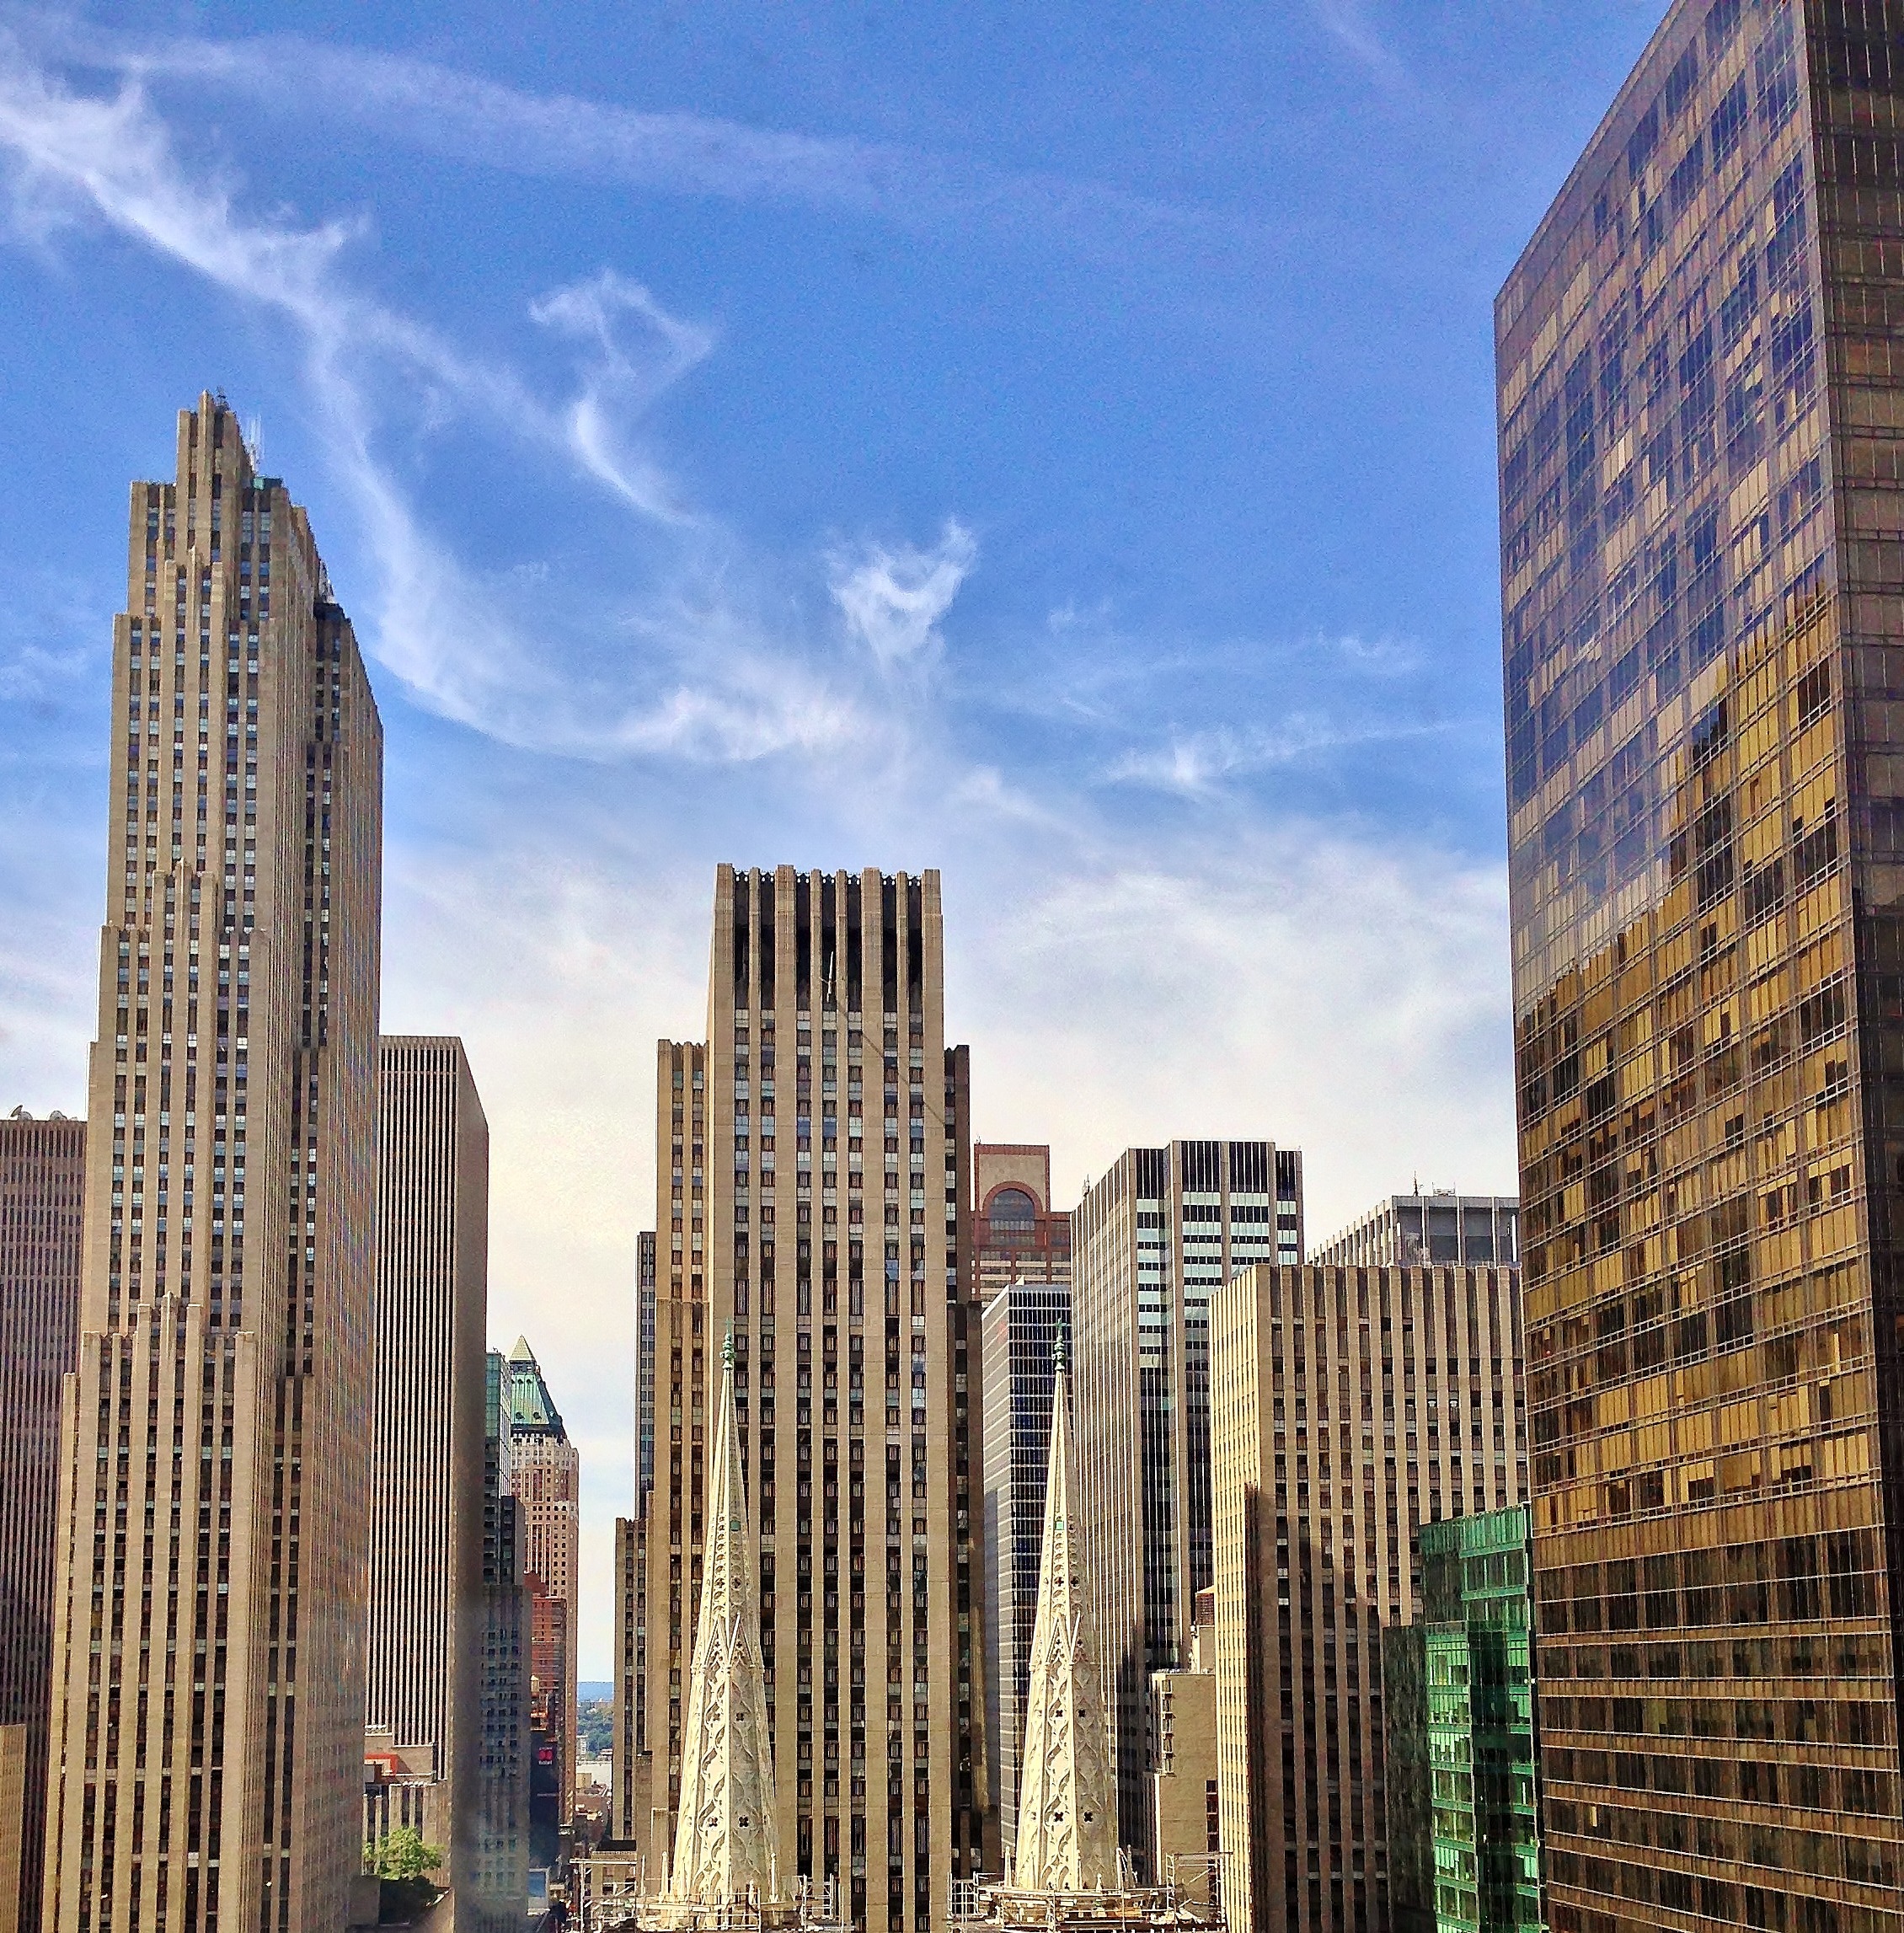
architecture, skyline, building, city, skyscraper, urban, new york, cityscape, downtown, tower, scenic, scenery, landmark, facade, metropolitan, tower block, buildings, metropolis, condominium, neighbourhood, urban area, residential area, human settlement, metropolitan area, ny city